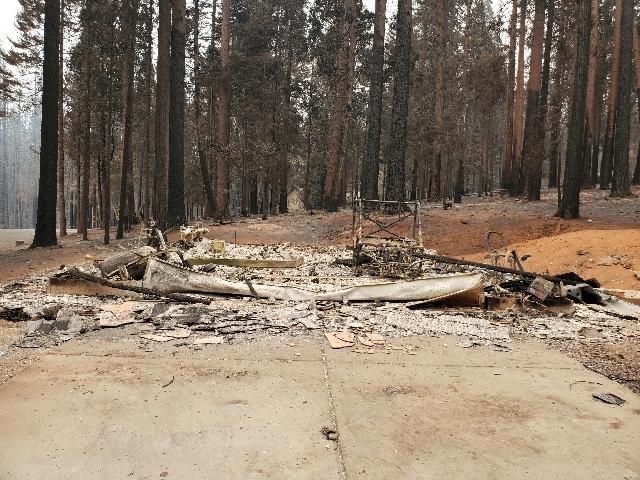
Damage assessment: destroyed